Stephen Jackson

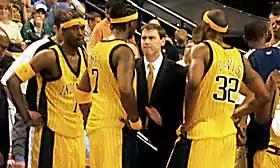
Jackson (left) with Pacers teammates Jermaine O'Neal and Dale Davis and coach Rick Carlisle

During his first season as a member of the Indiana Pacers in the 2004–05 NBA season, Jackson tallied averages of 18.7 points, 4.9 rebounds, and 2.3 assists per game.